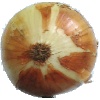
Label: Onion White 1